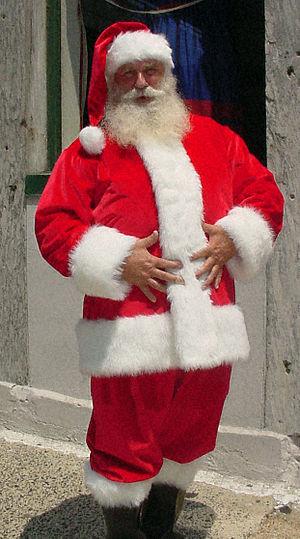
La fourrure est la peau des animaux, garnie de ses poils ou, plus rarement, de duvet ou de plumes. Ce mot désigne aussi le matériau obtenu par transformation par l'Homme, à usage de vêtement, garniture ou accessoire de décoration. Les fourrures commercialisées proviennent le plus souvent de mammifères sauvages ou d'élevage, et ont été traitées pour assurer leur souplesse et leur conservation, mais on utilise aussi l'expression « fourrure synthétique » pour désigner les produits d'imitation, issus de l'industrie pétrolière.